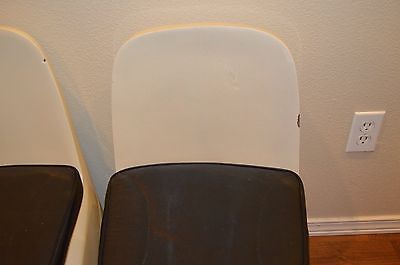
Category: chair